2009–10 All-Ireland Senior Club Hurling Championship

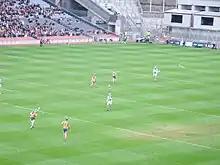
Action from the All-Ireland final between Ballyhale Shamrocks (green) and Portumna (blue and yellow); Croke Park, 17 March 2010.

The 2009–10 All-Ireland Senior Club Hurling Championship was the 40th staging of Ireland's premier inter-county club hurling competition since its establishment by the Gaelic Athletic Association in 1970–71. A total of 15 teams competed in the championship, with Ballyhale Shamrocks unseating the two-time defending champions Portumna by 1–19 to 0–17 in the final at Croke Park, Dublin. The championship began on 11 October 2009 and concluded on 17 March 2010.